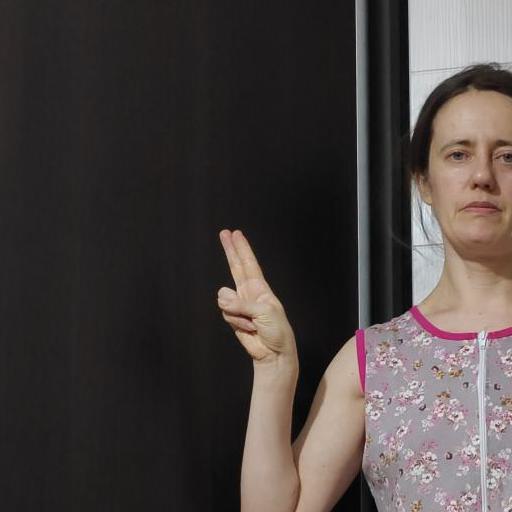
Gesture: two_up